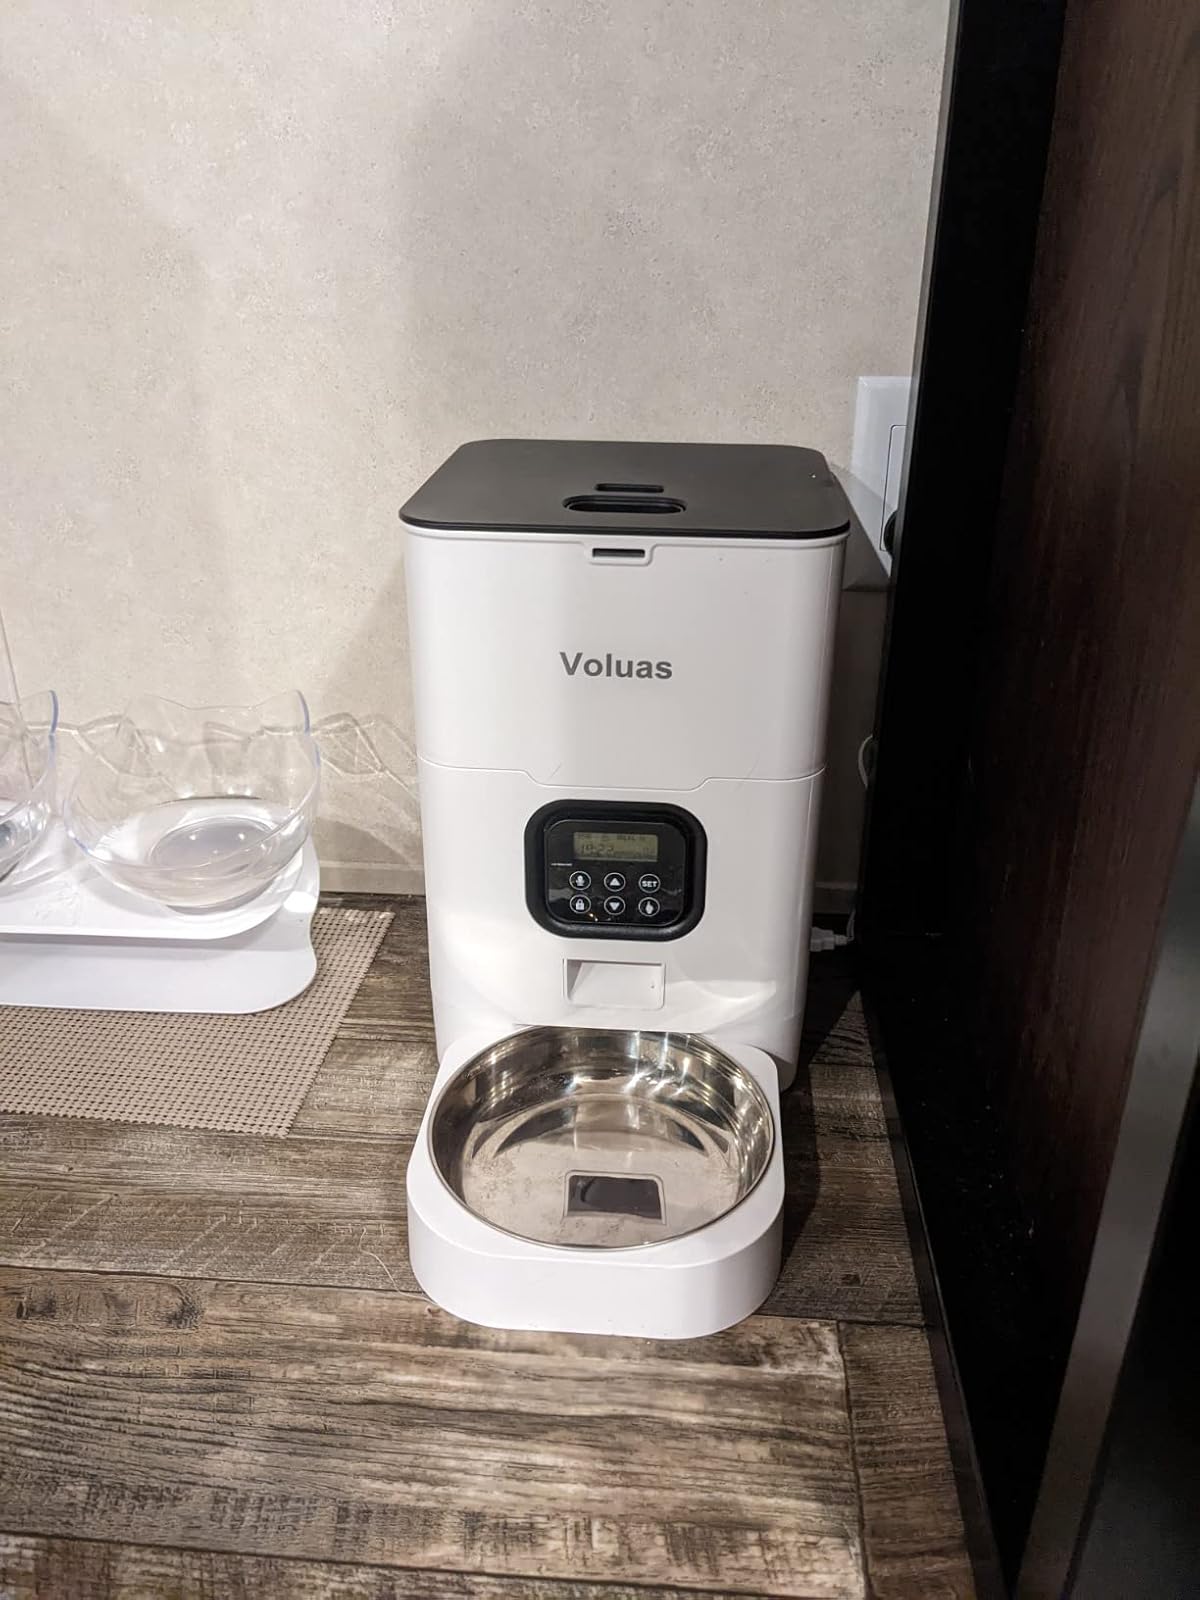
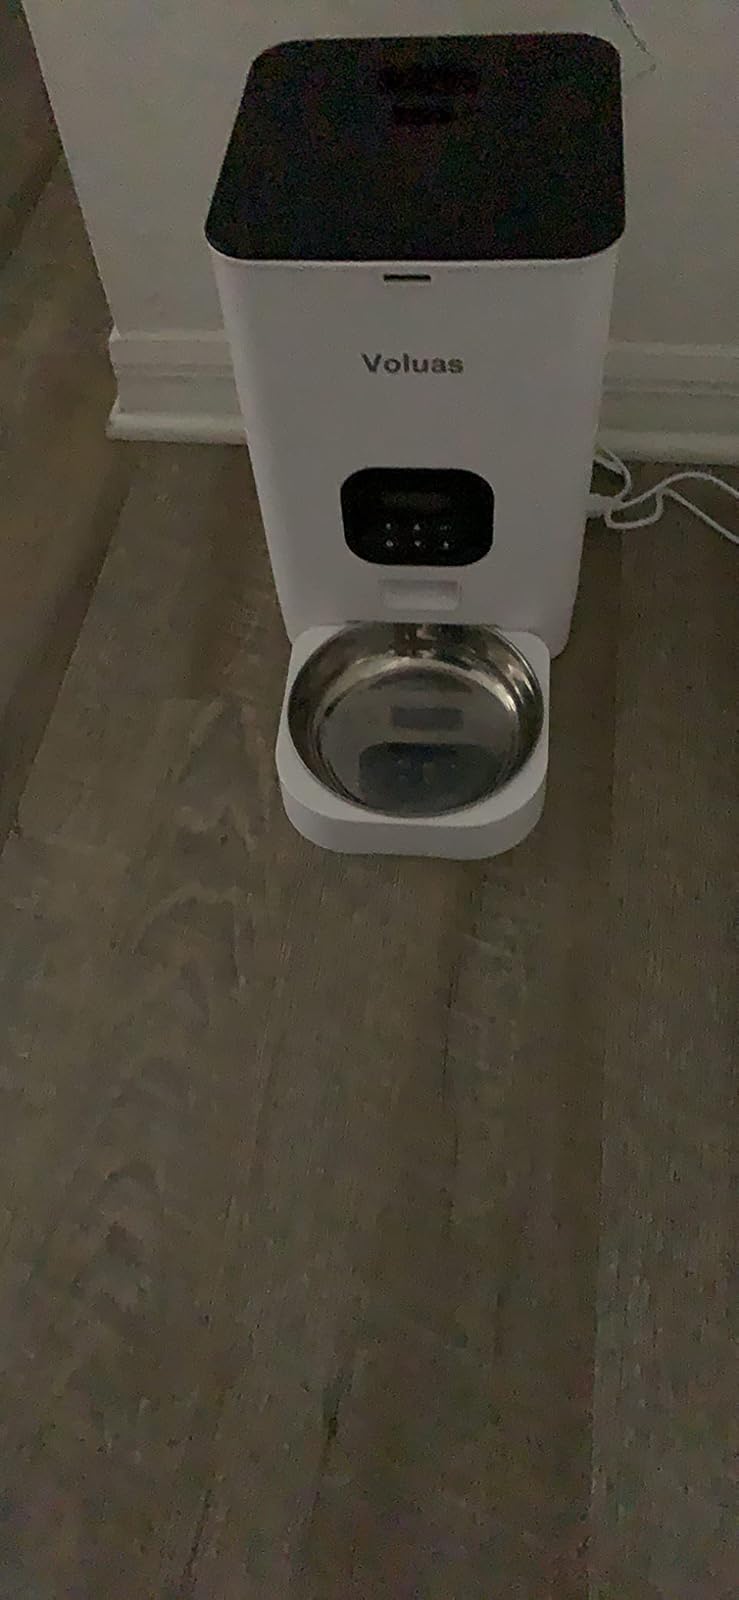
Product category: items_feeder
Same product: yes